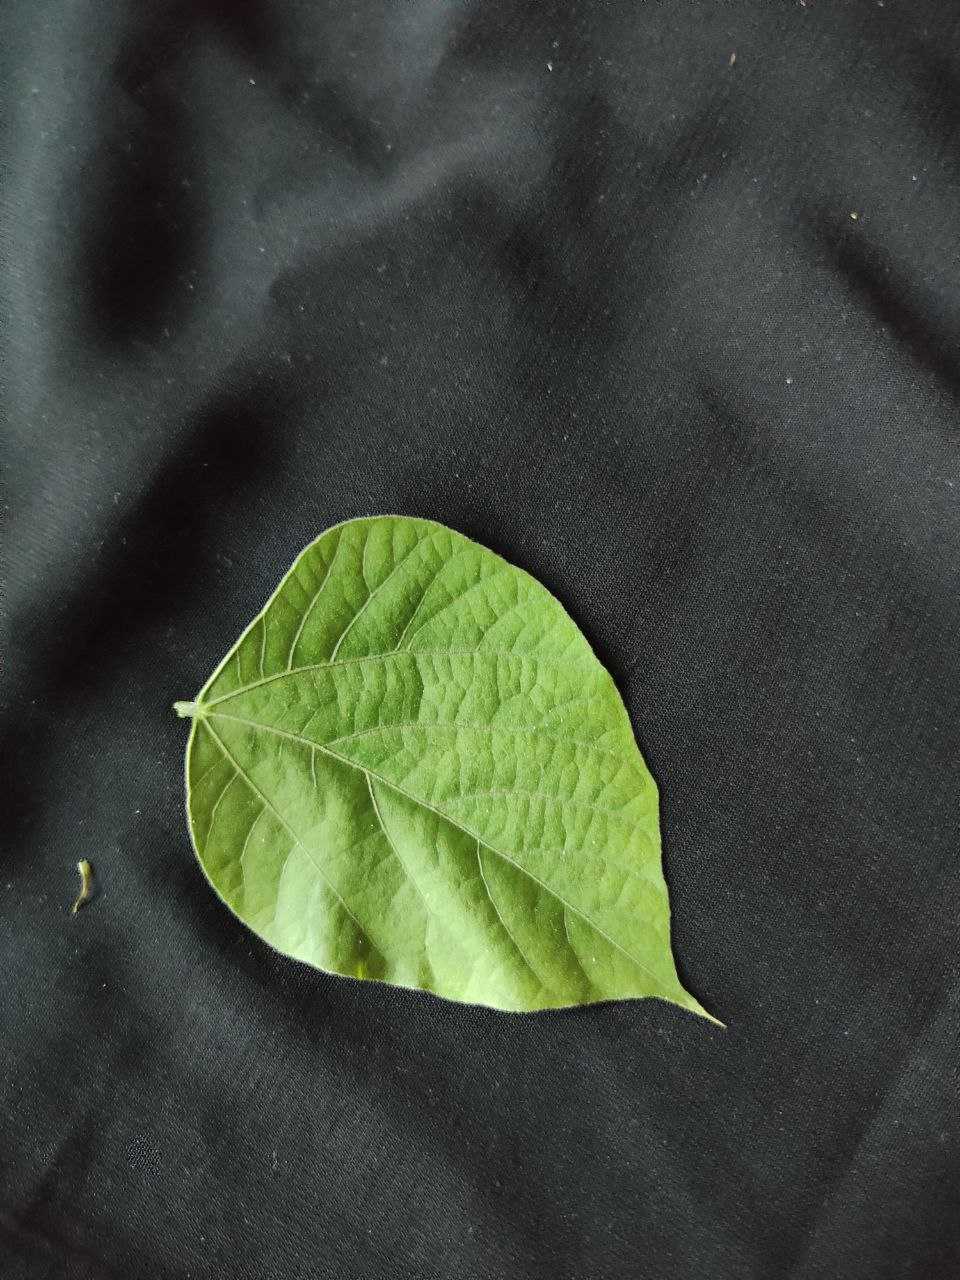
Crop: bean
Leaf condition: Fresh Leaf